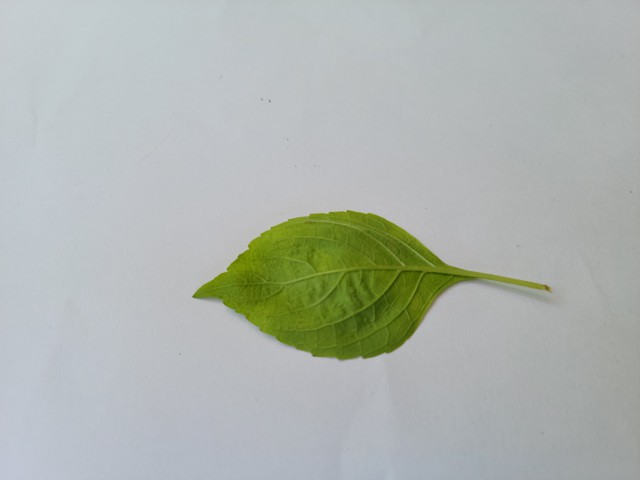
Plant: ramtulsi